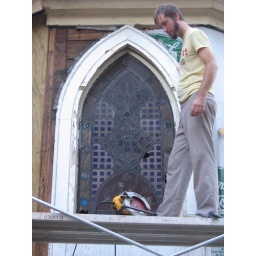
Brian unveiling the original stained glass windows in the sanctuary